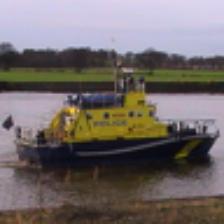
Label: NonHuman